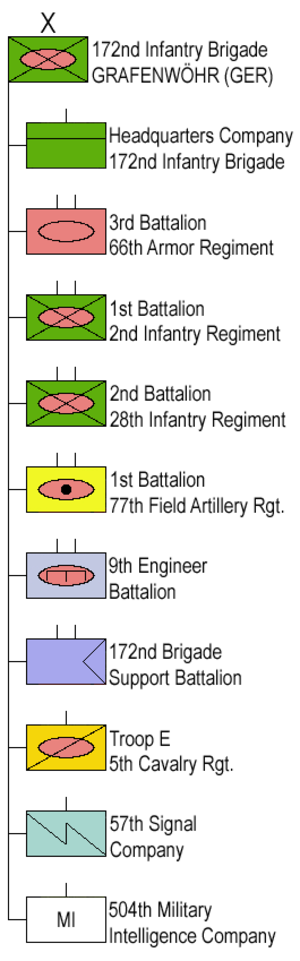
La 172nd Infantry Brigade Combat Team « Blackhawk Brigade » - brigade d'infanterie - est une unité appartenant à l'US Army.